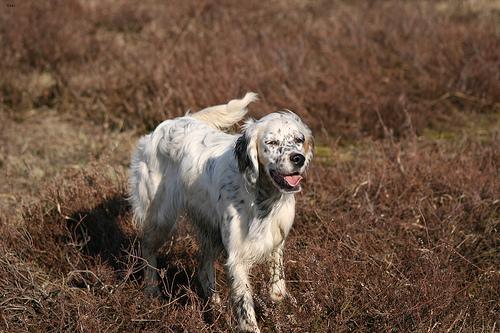
Breed: english setter